Younes and Soraya Nazarian Library

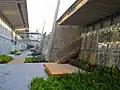
Entrance and patio, south wing 2012.

The Younes and Soraya Nazarian Library is a central academic library of the University of Haifa, and one of the largest in Israel. It is also one of the most progressive Israeli libraries in terms of service, collection, physical space, and library information systems.